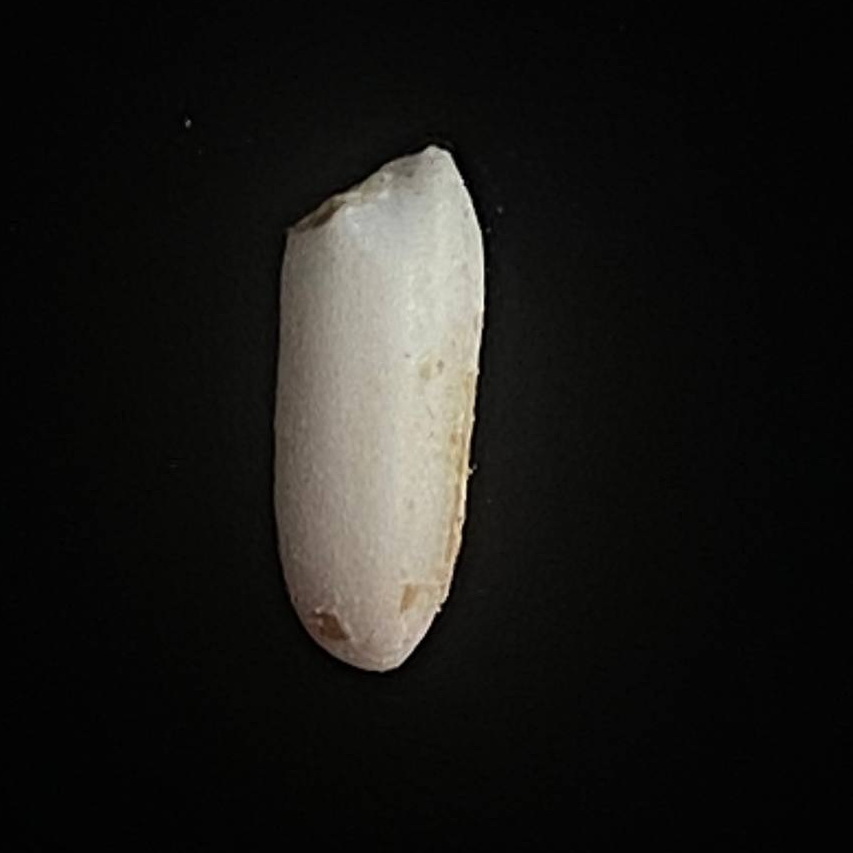
Rice variety: Lal_Binni